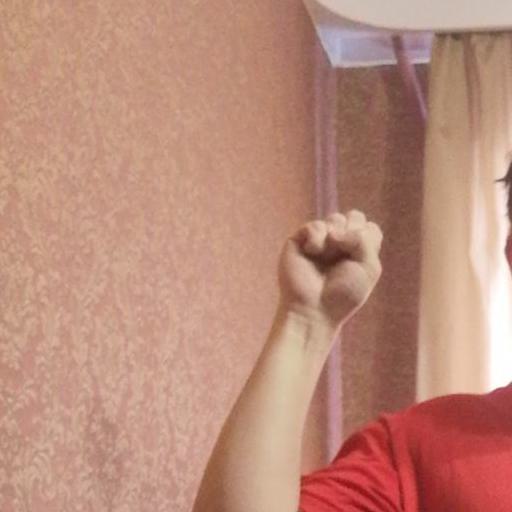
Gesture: fist